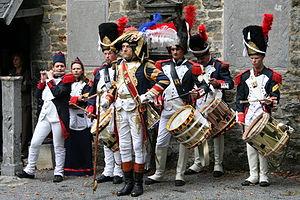
Soignies (Belgique) - Groupe folklorique des ""Grenadiers de la garde impériale"".
Jean Nicolas Sénot est un militaire français des guerres de la Révolution et de l'Empire, connu pour avoir été de l'an VIII à 1814 le tambour-major du 1ᵉʳ régiment de grenadiers à pied de la Garde impériale.